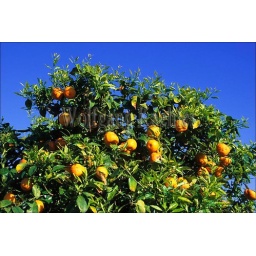
Morocco, near marrakech, orange tree